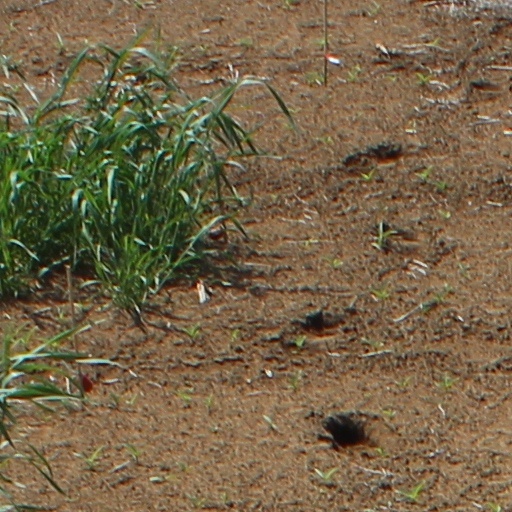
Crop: wheat